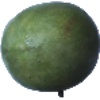
Label: Mango 1